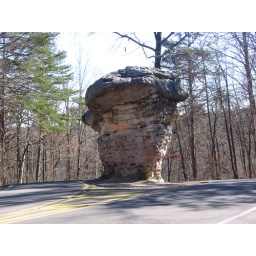
Mushroom rock in the middle of the road